Dyson Racing

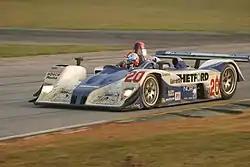
Dyson Racing at Road Atlanta.

Mid-season in 2002, the team introduced the Lola EX257/MG, in preparation for a full-season assault on the LMP675 title in 2003 and once again to win overall IMSA series victories. This was the start of long-term successful partnership with Lola and engine builder Advanced Engine Research (AER). AER/MG took home first in the 2002 LMP675 Engine Manufacturers’ Championship. The "giant-killing" package immediately showed promise and ran in contention for the overall lead with the Audis at the Petit Le Mans.